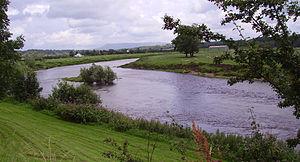
La Ribble est un fleuve anglais de 121 km de long qui prend sa source à Selside, et se jette dans la mer d'Irlande à Lytham.